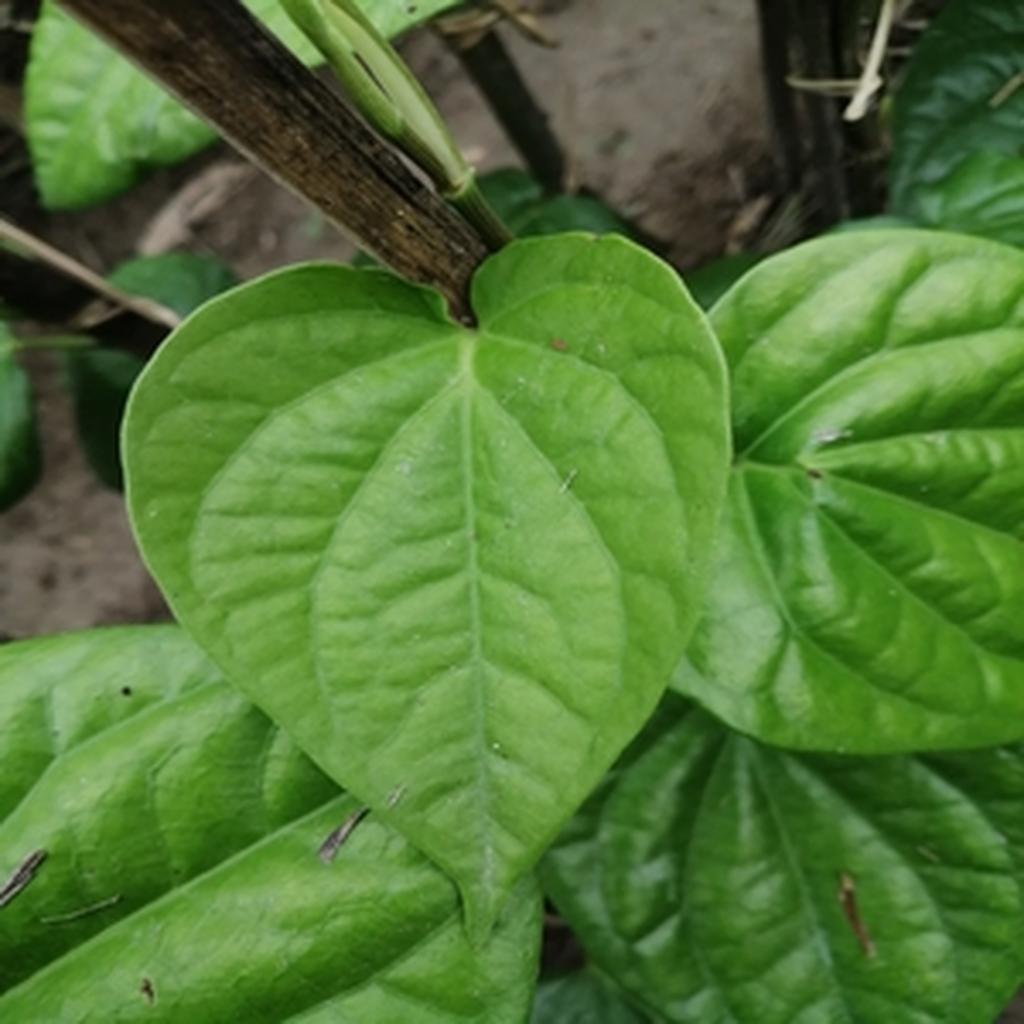
Label: Healthy_Leaf